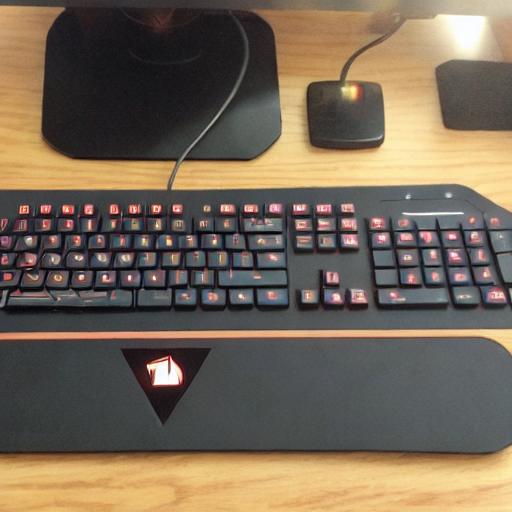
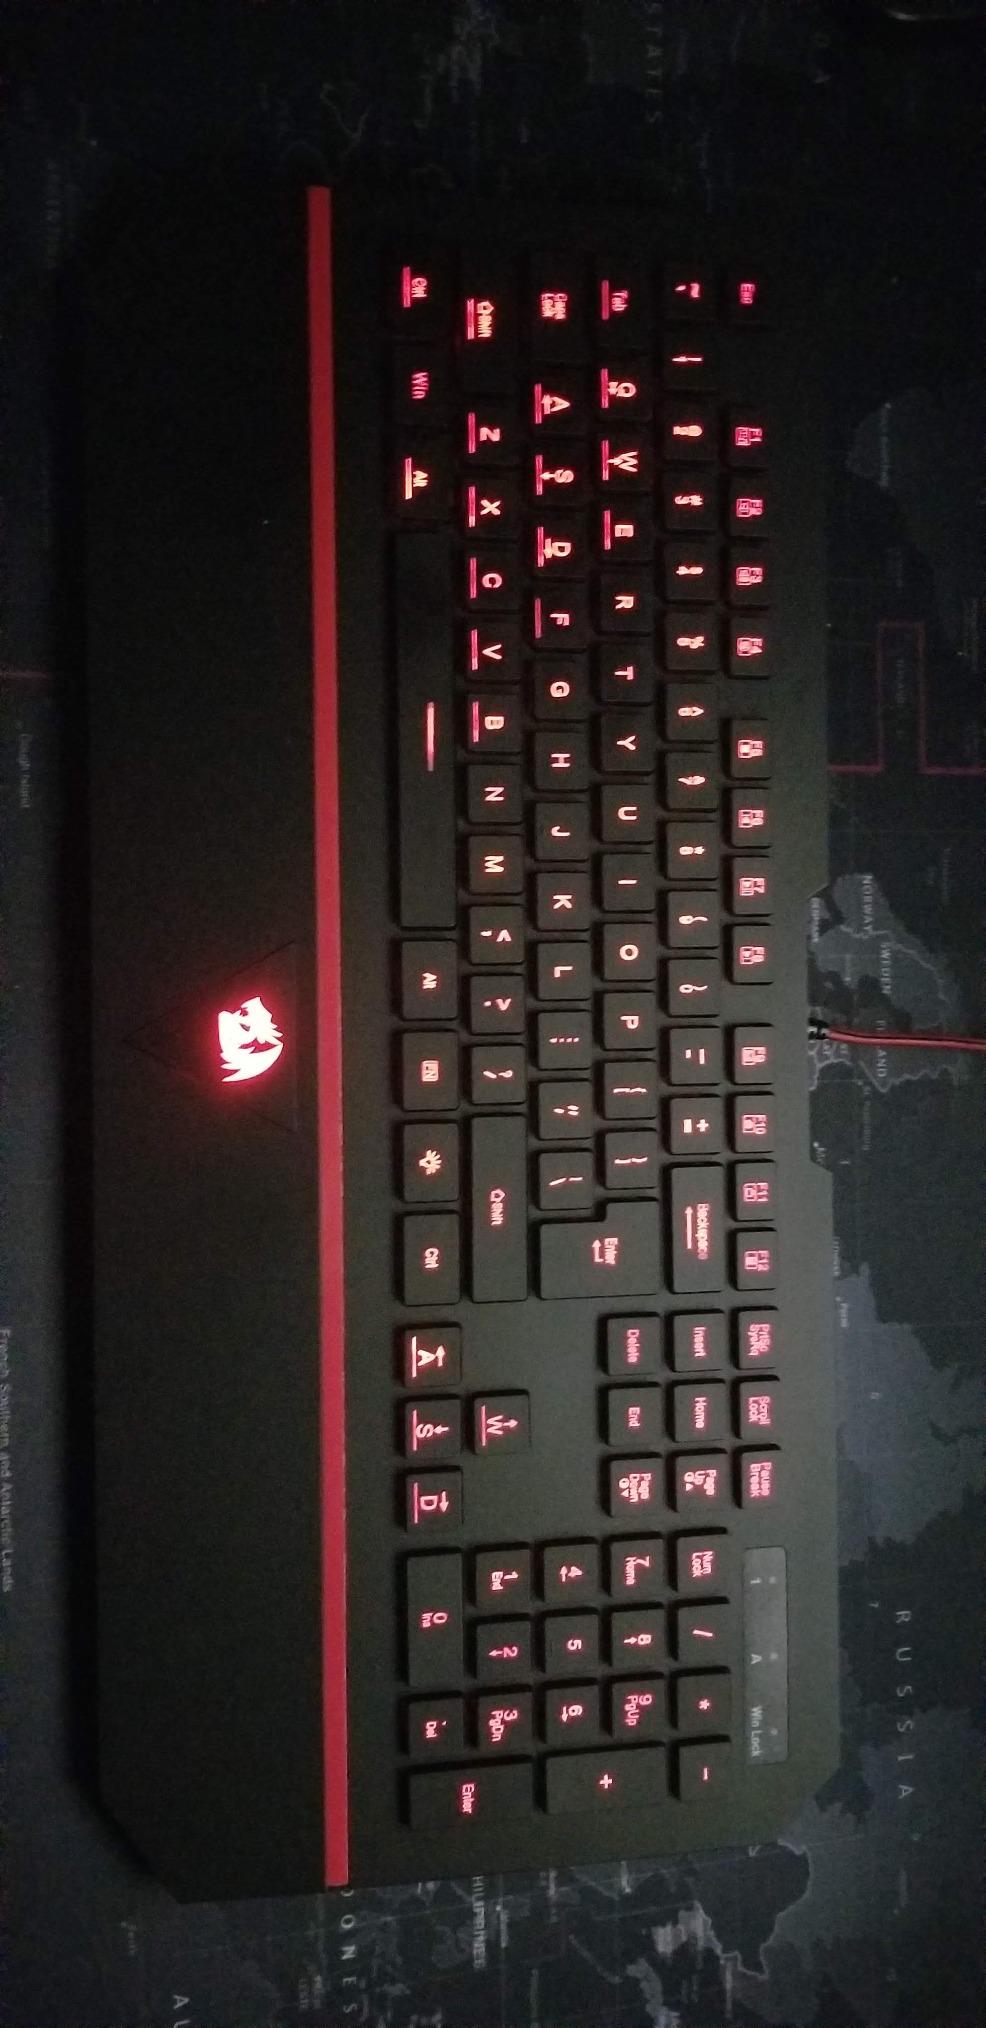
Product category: keyboard
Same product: no